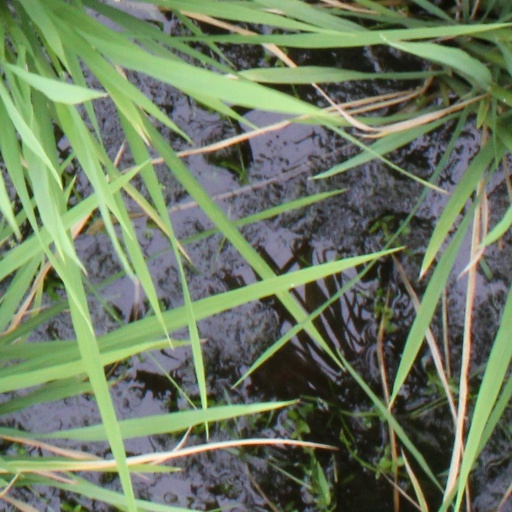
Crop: rice